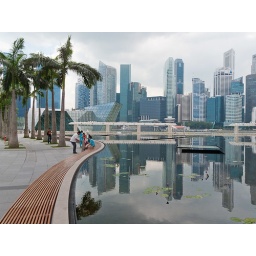
And one for the tourist in me, minus the blue sky